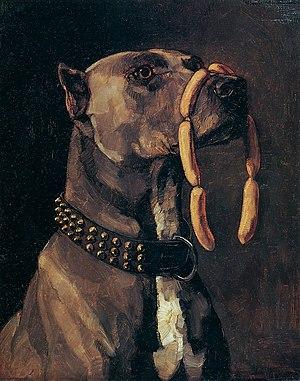
Heinrich Wilhelm Trübner, né le 3 février 1851 à Heidelberg et mort le 21 décembre 1917 à Carlsruhe, est un peintre allemand de l'école tardive de Munich qui faisait partie du Cercle de Leibl, autour de Wilhelm Leibl. Son style est empreint de naturalisme, de réalisme et est influencé à la fin par l'impressionnisme.
La patience est l'aptitude d'un individu à se maîtriser face à une attente, à rester calme dans une situation de tension ou face à des difficultés, ou encore la qualité de persévérance.